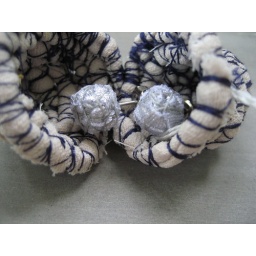
silver fabric ball earrings in a pod